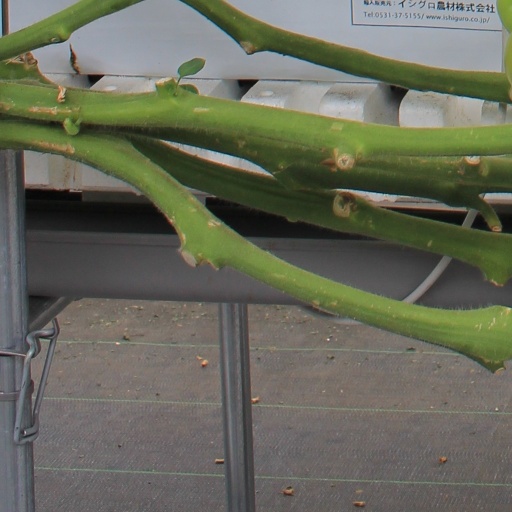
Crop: tomato